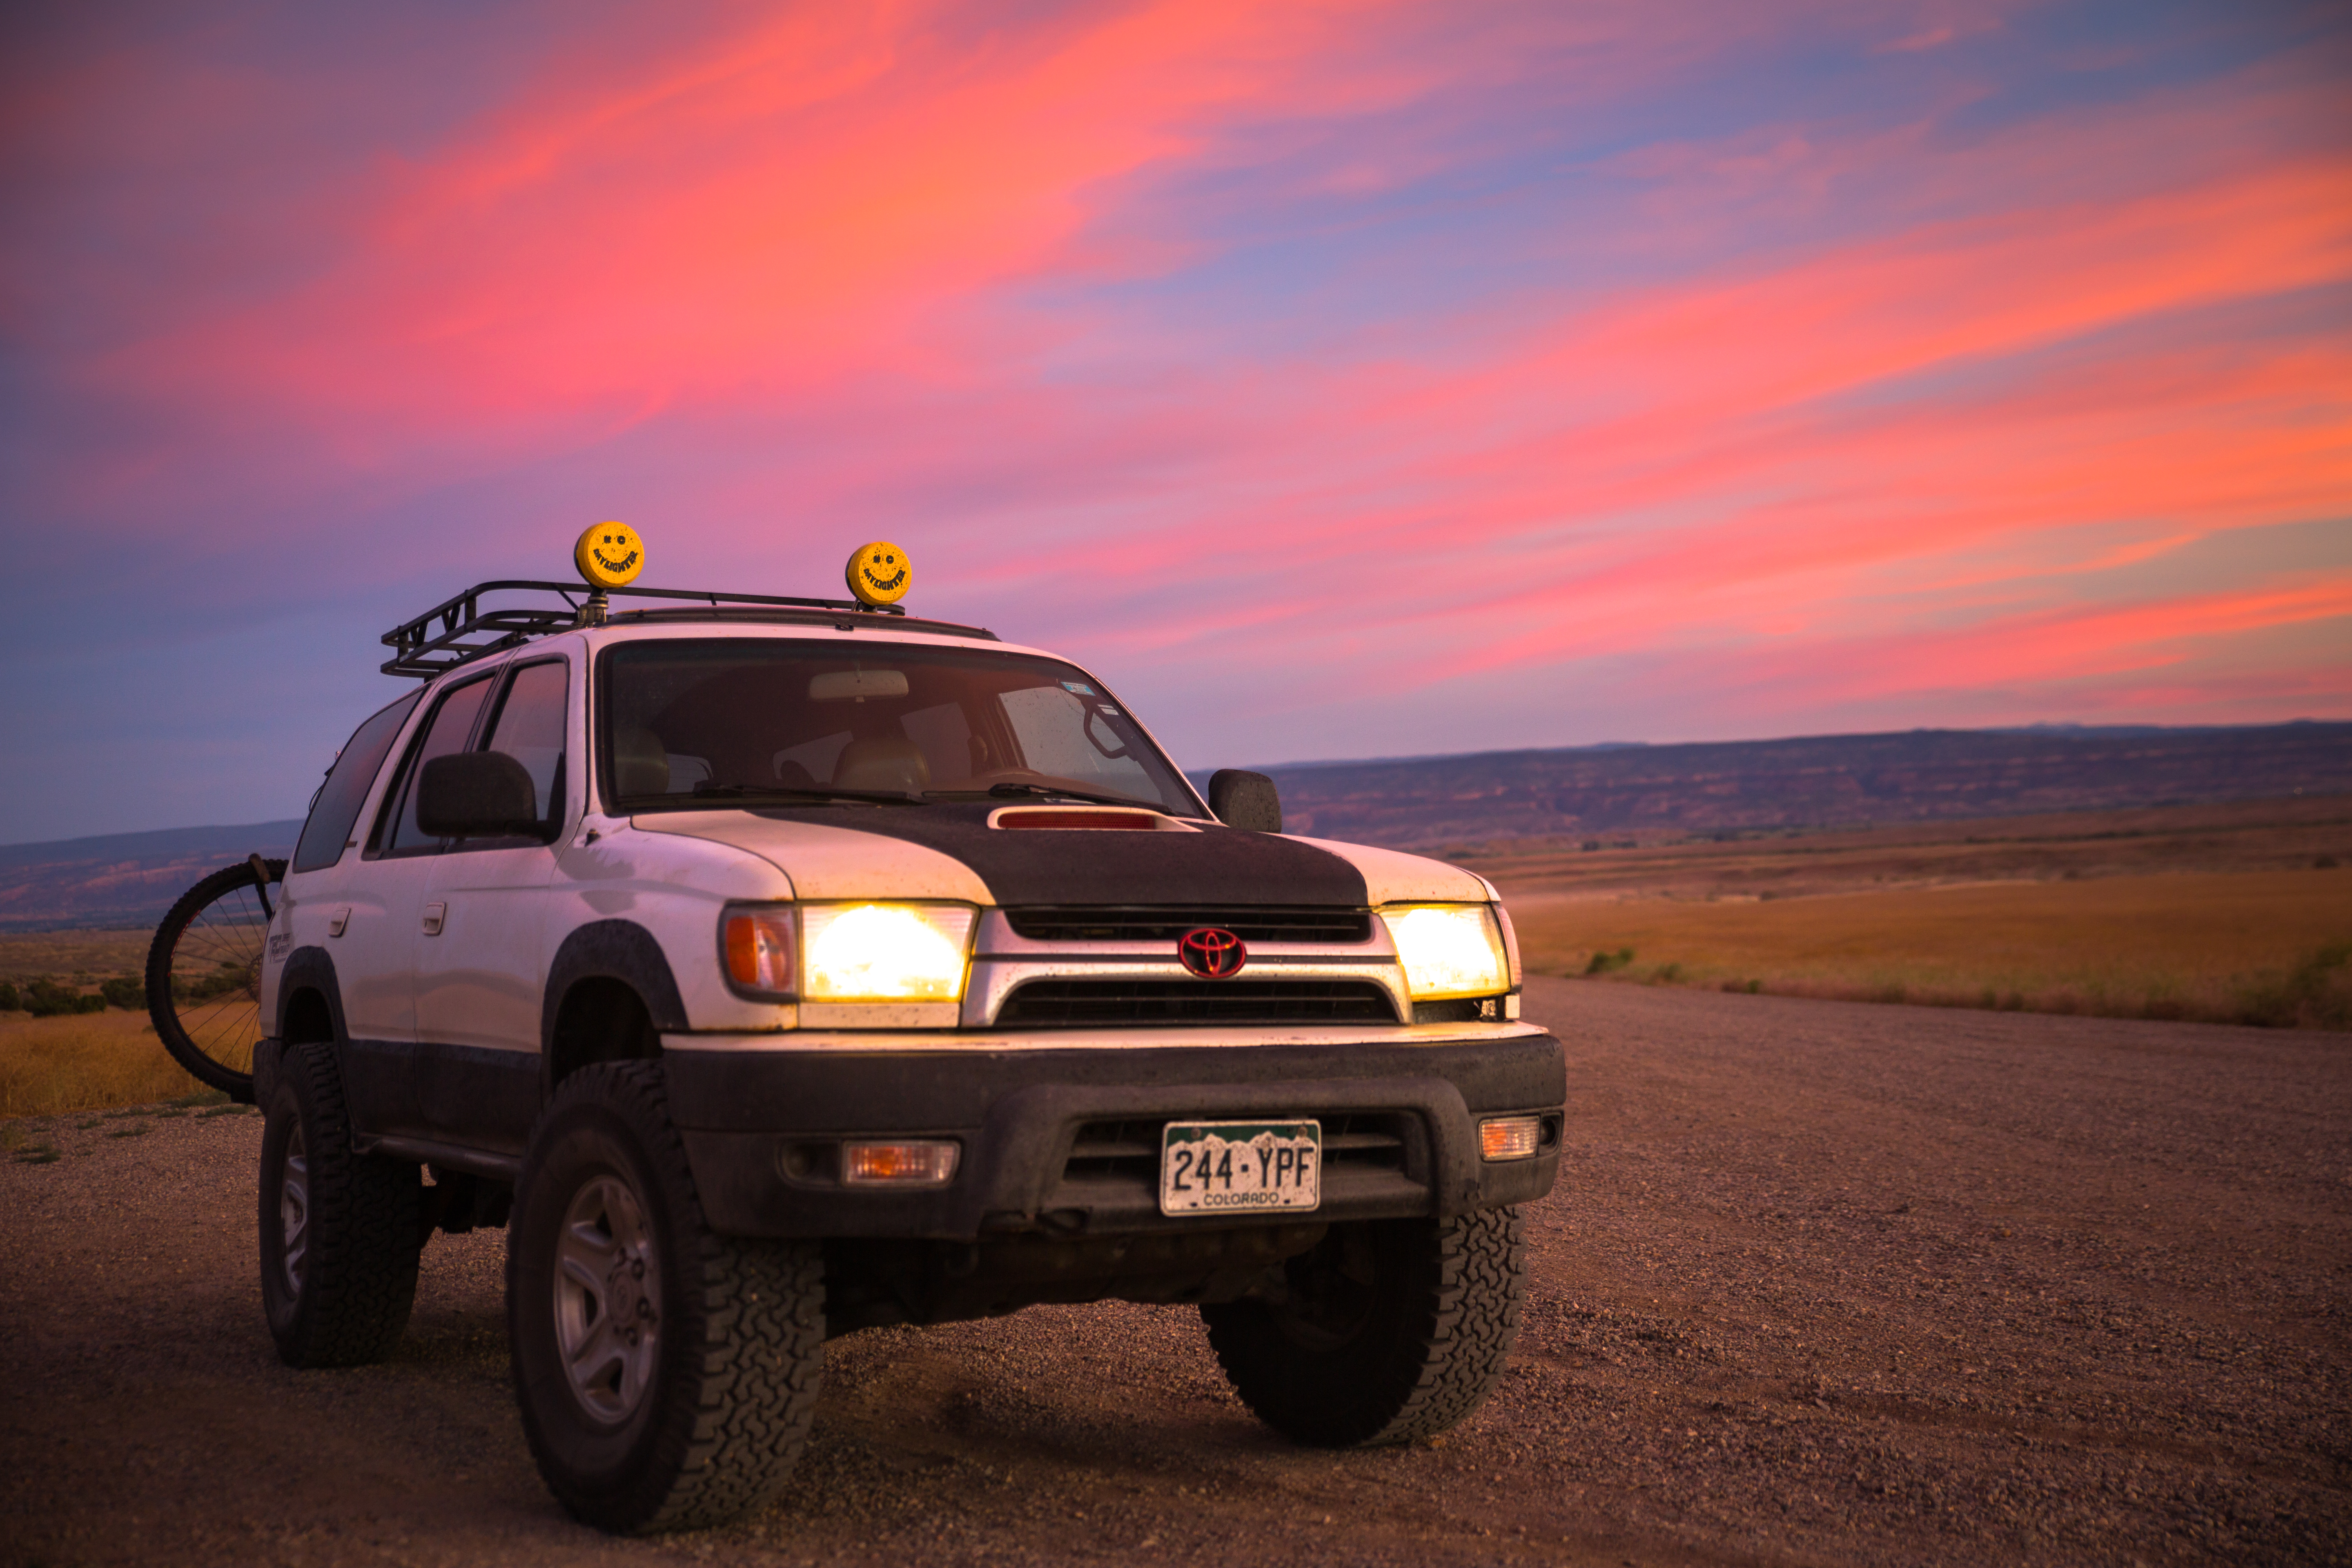
mountain, sunset, road, car, adventure, driving, truck, vehicle, camping, trip, bumper, outdoors, colors, colorado, cool, biking, toyota, fruita, co, 4runner, sport utility vehicle, automobile make, automotive exterior, off roading